Timur Shah Durrani

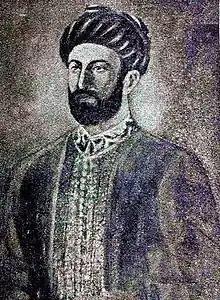
Portrait of Timur Shah Durrani

Timur Shah ascended to the throne of the Durrani Empire in November 1772 with Shah Humayun giving up his throne.